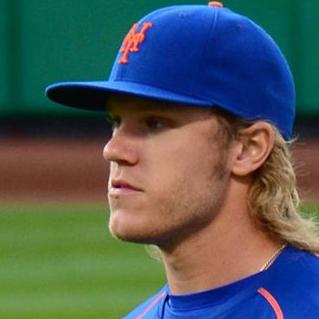
Age: 22